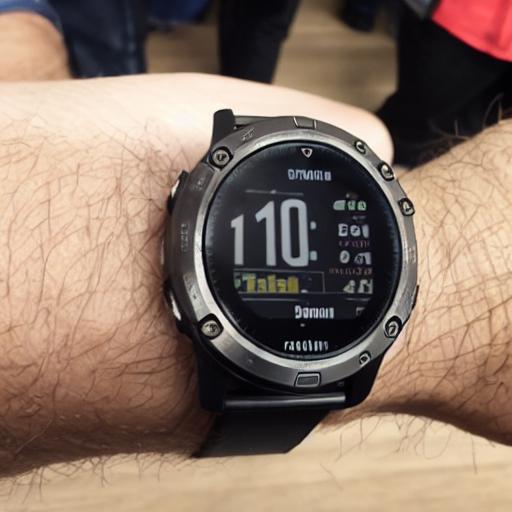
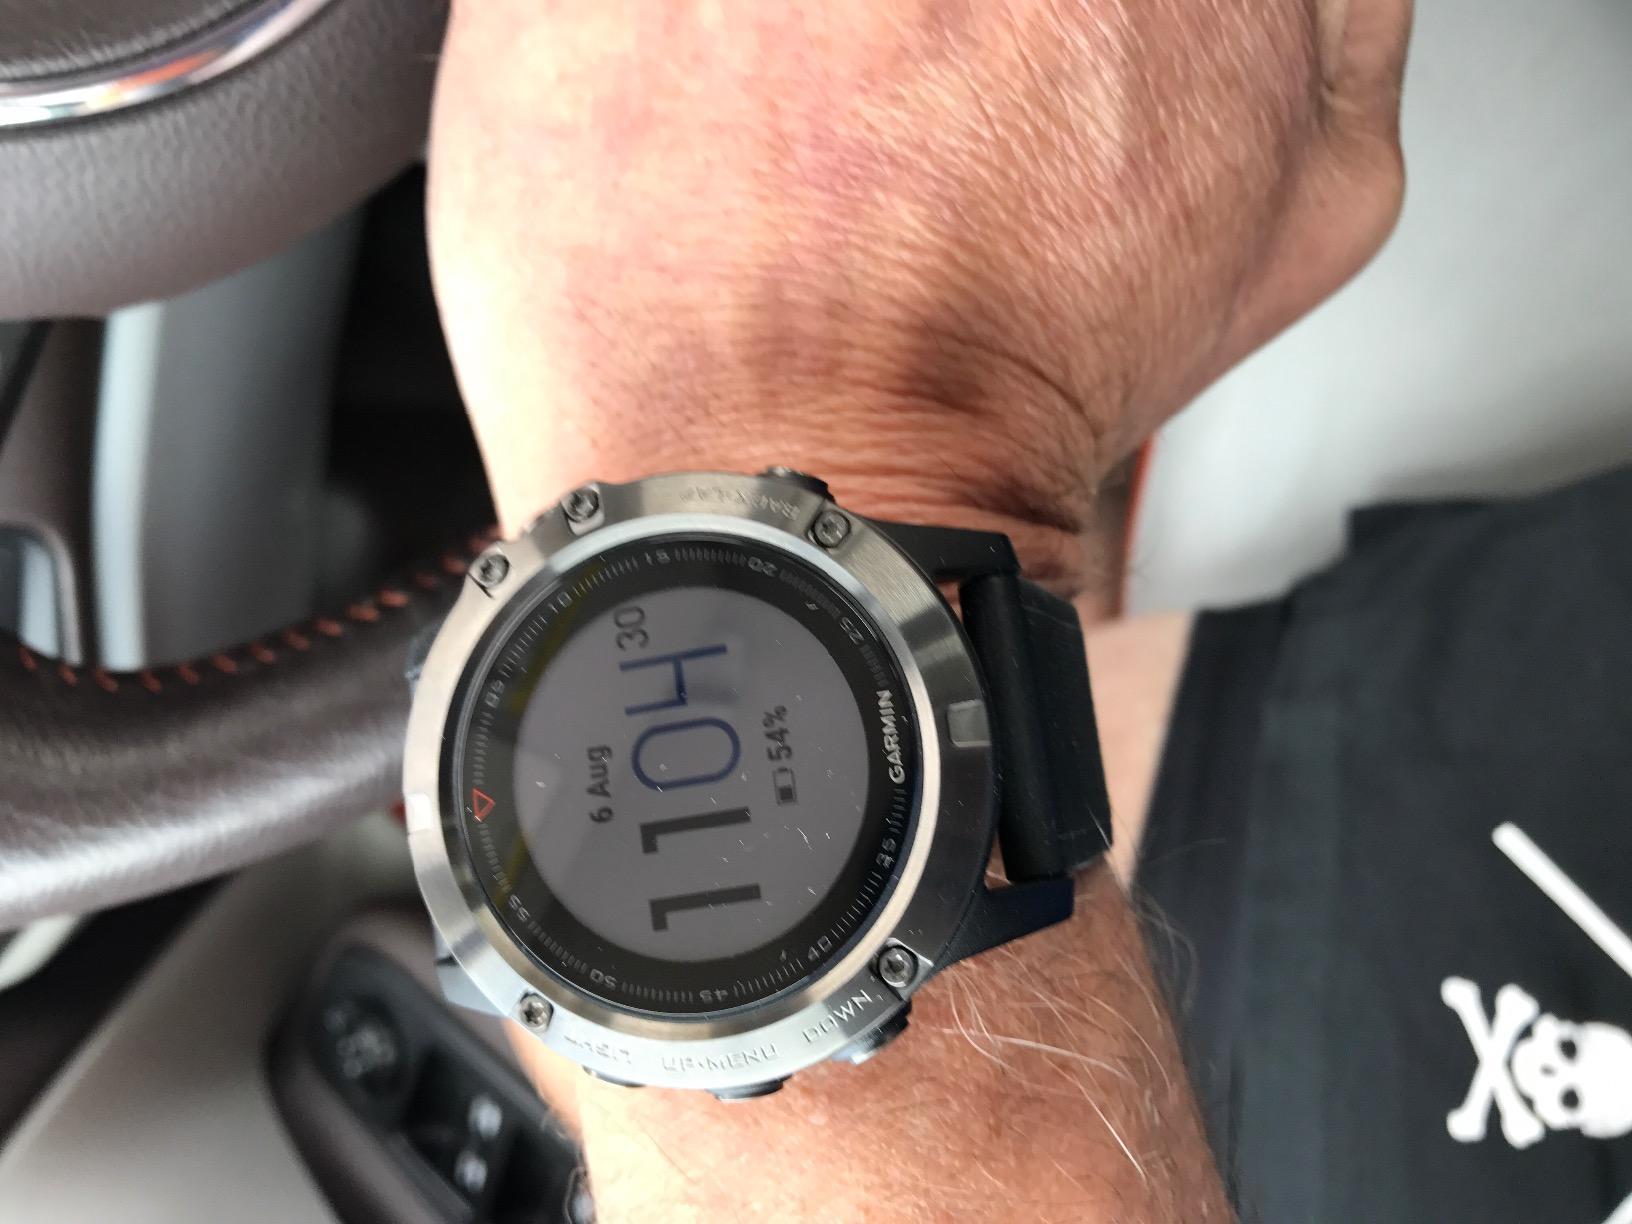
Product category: smartwatch
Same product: no